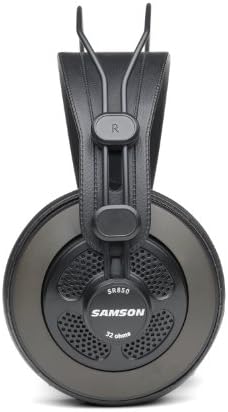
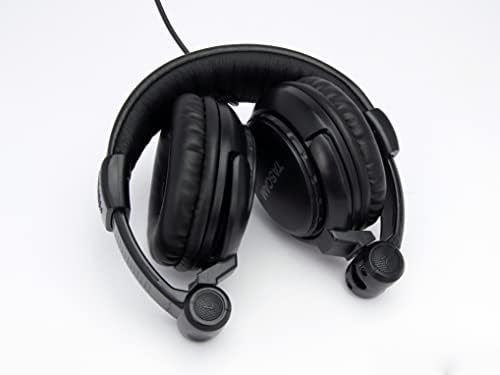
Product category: headphones
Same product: no